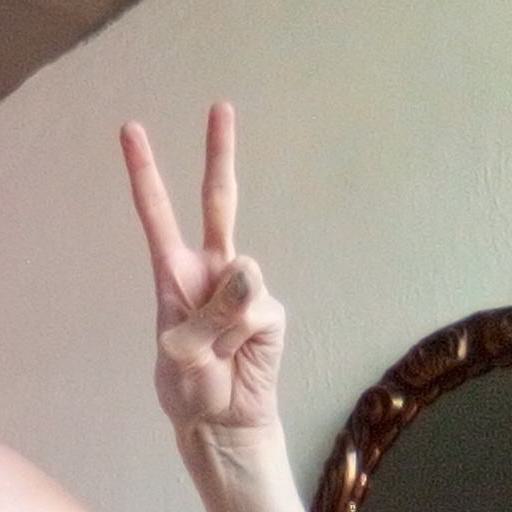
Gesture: peace